Chevrolet Monte Carlo

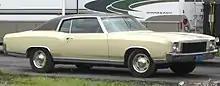
1971 Chevrolet Monte Carlo

The 1971 model saw minor styling changes, mostly cosmetic. The headlamp bezels were more of a squircle shape with rectangular front parking lamps. The grille had no horizontal divider, and the openings were rectangular. The hood spear included a stand-up ornament with "Chevrolet" script lettering. The grill emblem featured the year, "1971" in Roman numerals. The trunk lock keyhole had the Monte Carlo crest surrounding it. The taillights now had two horizontal and one vertical chrome strip. The SS model featured new "European" symbol control knobs and a four-spoke steering wheel became optional. AM/FM stereo radios with 8-track tape players were also optional. Mechanically it was largely unchanged, although the small-block Turbo-Fire 400 two-barrel engine was dropped. Other engines had compression ratios lowered to allow the use of regular leaded, low-lead, or unleaded gasoline, per a GM corporate edict. Engine ratings fell to for the base Turbo-Fire two-barrel, for the Turbo-Fire 350-4V, and for the Turbo-Jet 400. The SS 454 engine was raised to a nominal rating despite the reduction in compression ratio. This increase in horsepower resulted from the 454 engine using the more aggressive camshaft compared to the previous 454 rating in the 1970 Chevrolet Corvette and full-sized sedans.